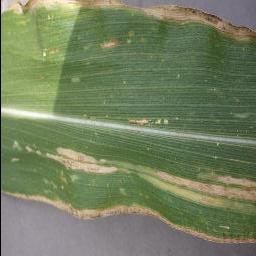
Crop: corn
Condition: (maize)_cercospora_spot_gray_spot